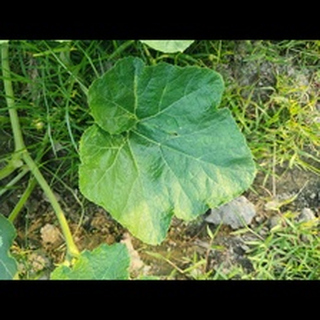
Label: healthy_pumpkin